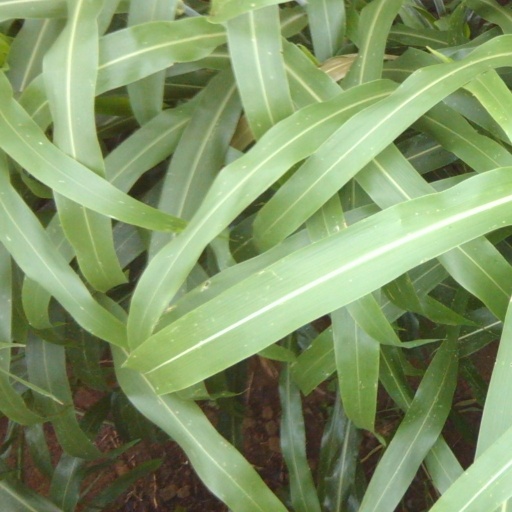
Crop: sorghum